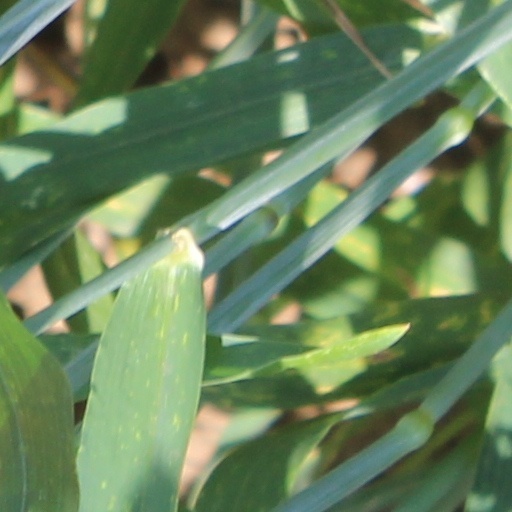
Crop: wheat